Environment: real
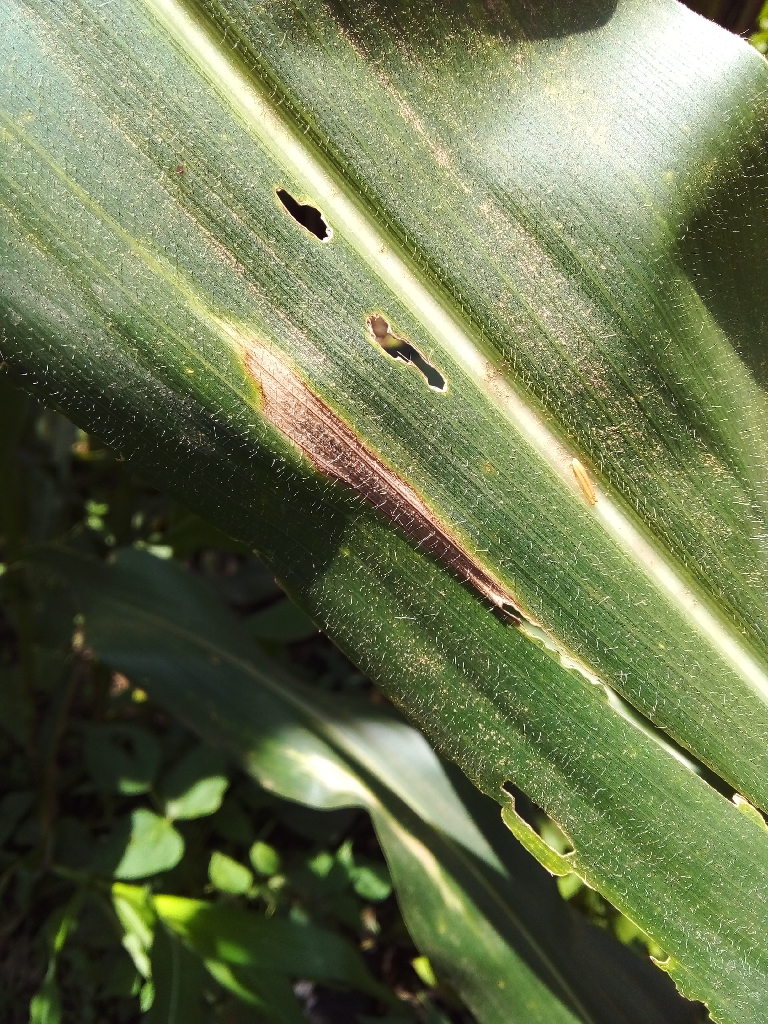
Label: northern_corn_leaf_blight